Shrine of the Most Blessed Sacrament

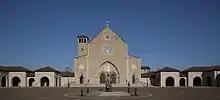
Main plaza at the Shrine of the Most Blessed Sacrament, Hanceville, Alabama. A statue of Mother Angelica's version of the Divine Child is prominently displayed in the plaza square.

The Shrine of the Most Blessed Sacrament of Our Lady of the Angels Monastery, informally known as OLAM Shrine, is a prominent Catholic shrine located in Hanceville, Alabama, United States, in the Diocese of Birmingham. Adjacent is the cloistered Monastery of the Poor Clare Nuns of Perpetual Adoration, situated on a site and a religious center affiliated with the Eternal Word Television Network.